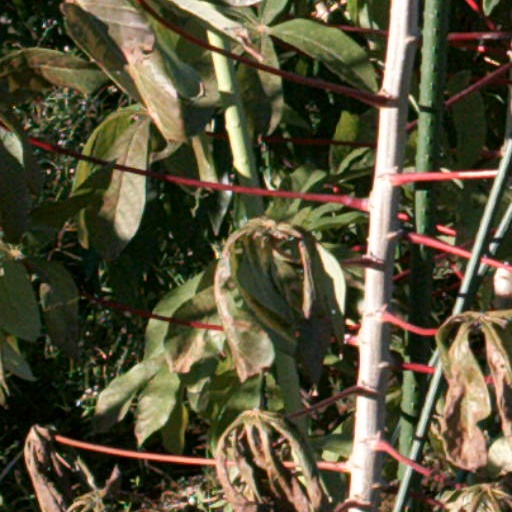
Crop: cassava